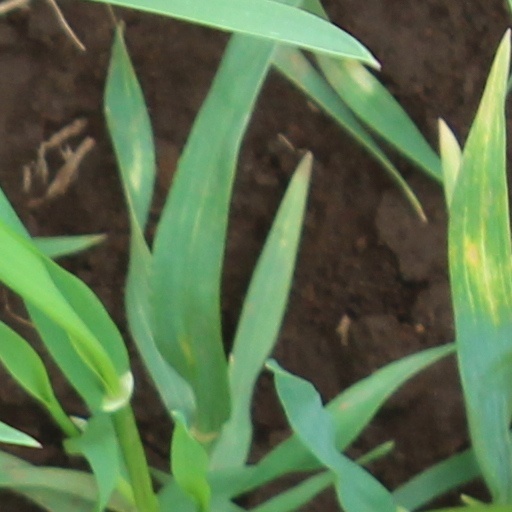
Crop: wheat